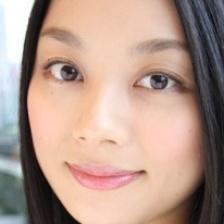
Label: faces